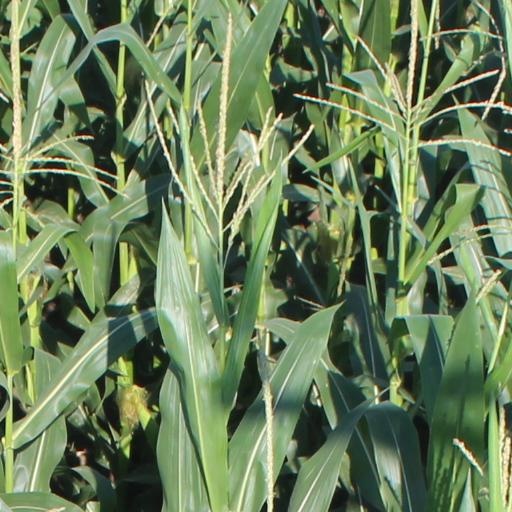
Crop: maize; corn